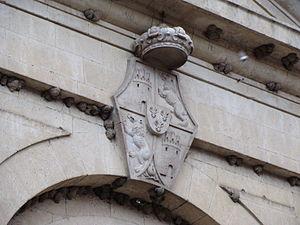
armoiries du roi Charles IV d'Espagne (?), et nids d'hirondelles